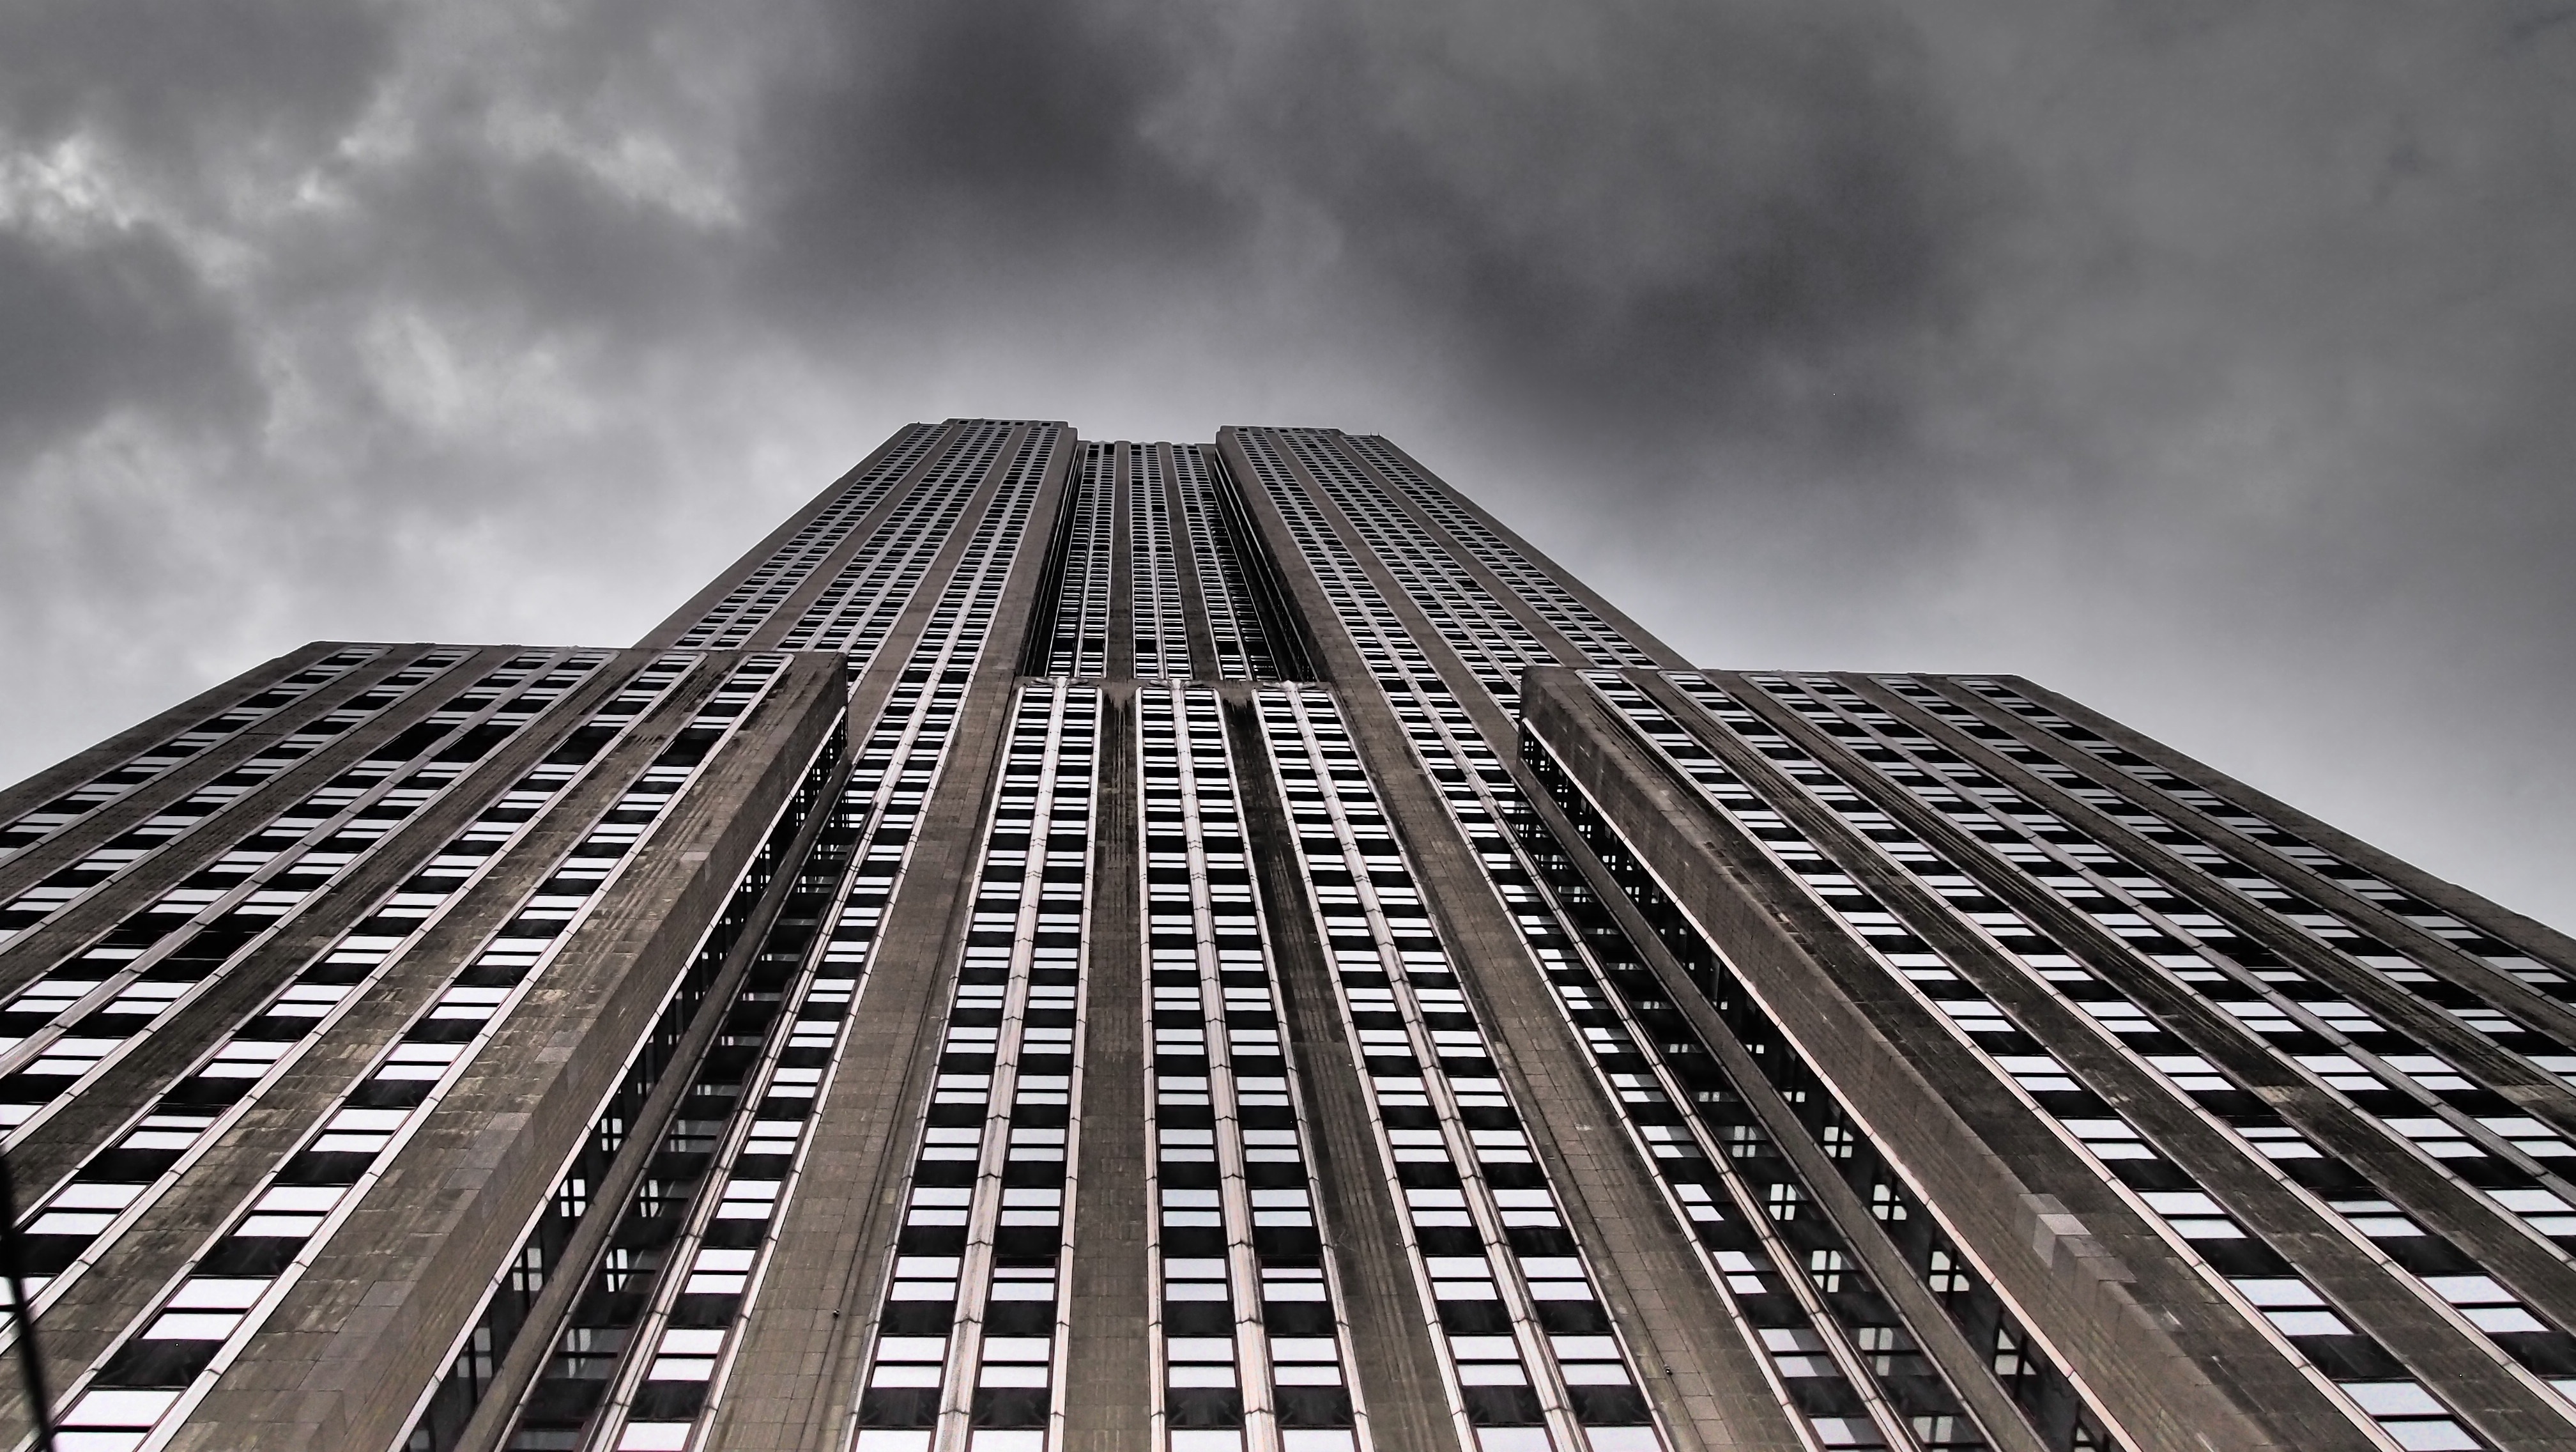
black and white, architecture, building, city, skyscraper, new york, cityscape, downtown, line, tower, landmark, facade, monochrome, empire state building, tower block, high rise, symmetry, shape, metropolis, urban area, monochrome photography, residential area, metropolitan area